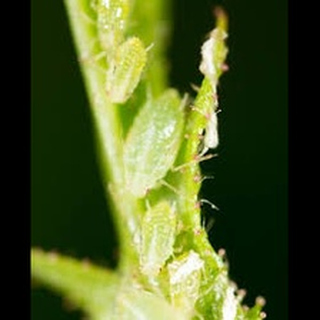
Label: wheat_aphid